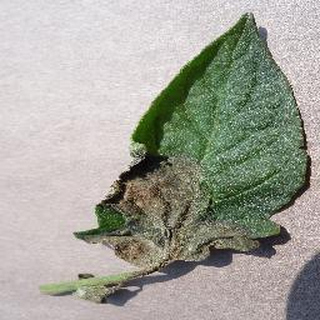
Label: tomato_late_blight